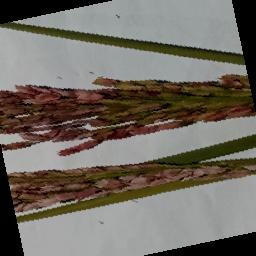
Label: Rice___Neck_Blast